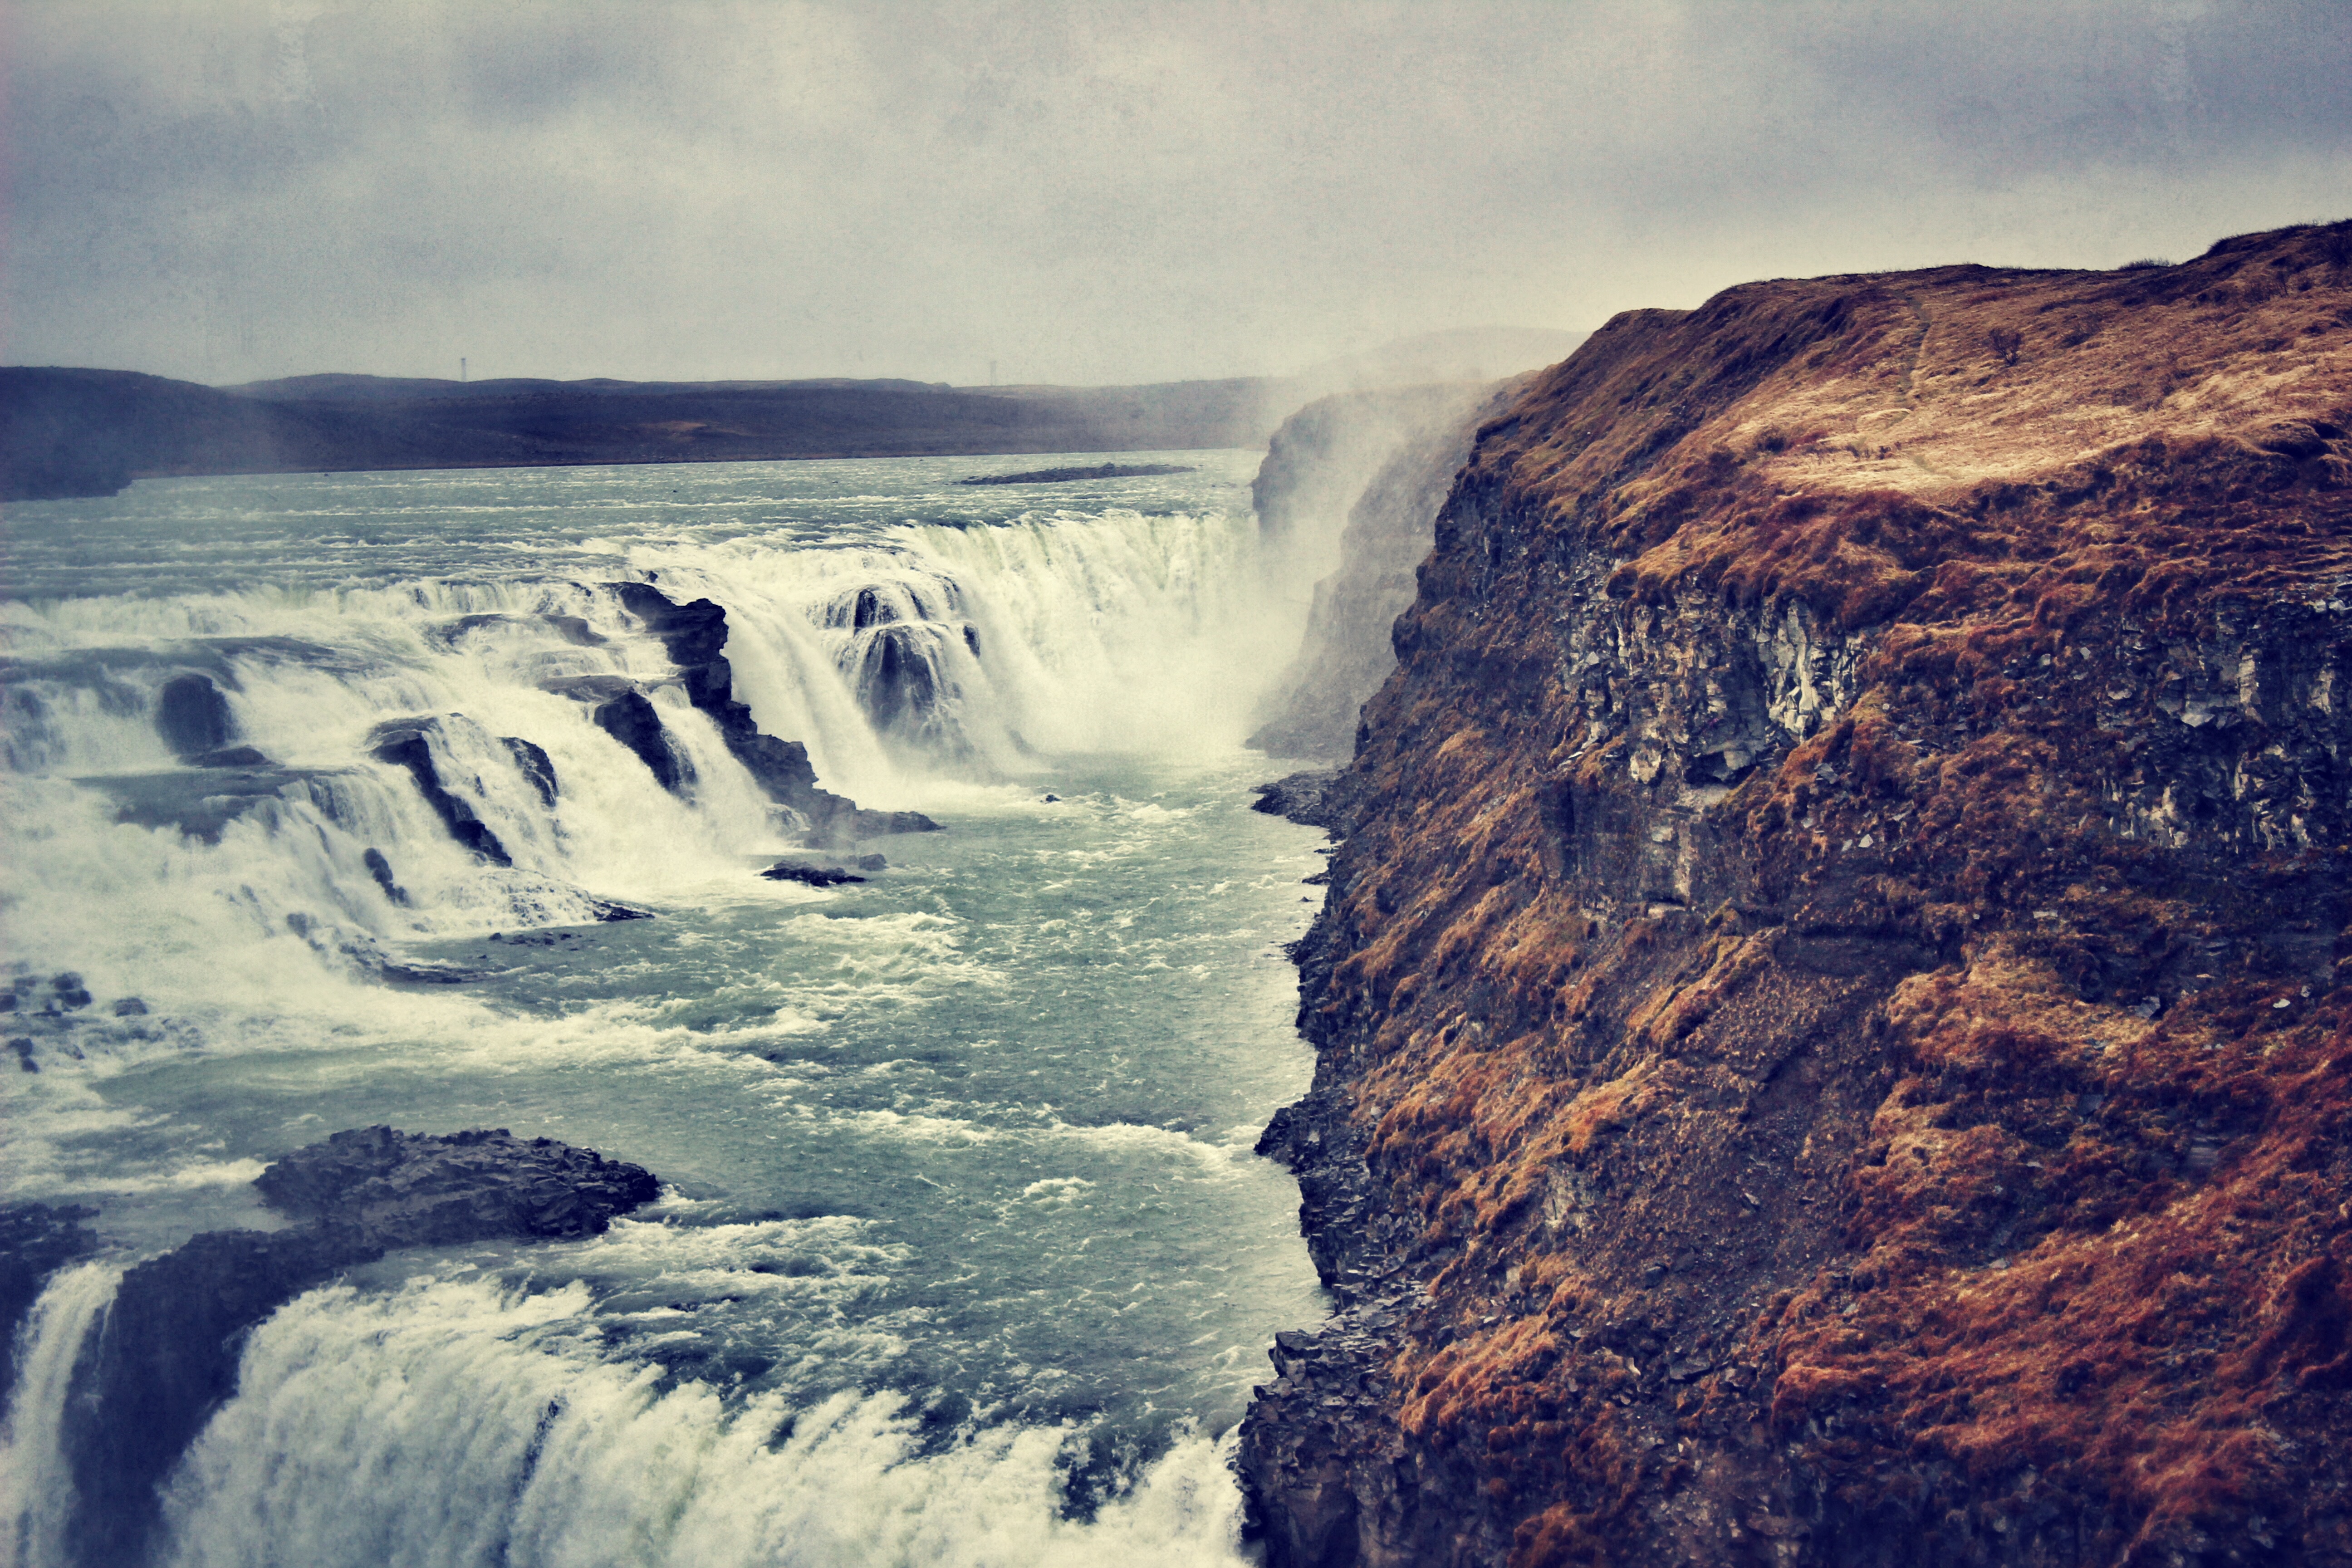
landscape, sea, coast, water, nature, rock, ocean, waterfall, sky, morning, shore, wave, river, travel, cliff, europe, stream, flow, flowing, landmark, iceland, terrain, majestic, body of water, power, icelandic, water feature, nordic, powerful, gullfoss, atmospheric phenomenon, wind wave